Binaural recording

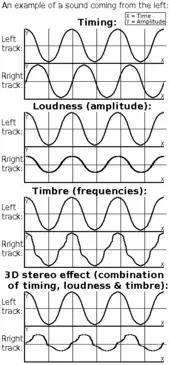
The key constituents that cause the 3D stereo effect: timing, loudness and timbre. Sound coming from the left arrives first to the left ear and microseconds later to the right ear. Head muffles the sound making the sound louder to the left ear than to the right ear. The head and other parts of the body deflect the sound thus changing the sound's frequency spectrum along its way from the left side to the right side. The human brain interprets these differences and automatically causes a sensation of a certain location for the sound to the listening person.

In the early 1930's, several binaural heads were developed. One, referred to as "Oscar" was made by Bell Labs, using microphones inserted into the cheeks of a mannequin's head, and was demonstrated at the World Fair in Chicago, in 1933. The Dutch firm, Philips, also developed a binaural head, with the microphones located at the ears, which produced a better result. These early adaptations of the mannequins used in shops to model clothes led to the moniker "dummy head".